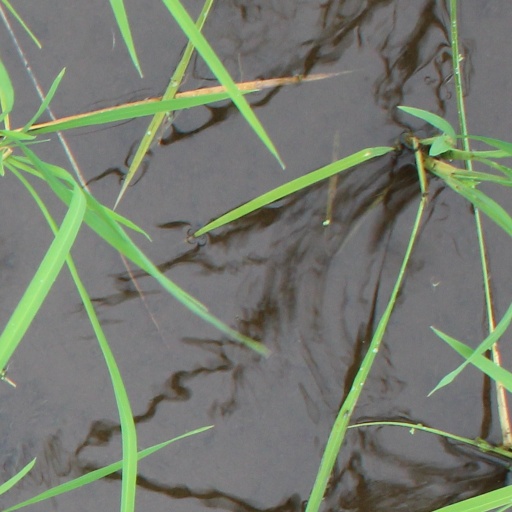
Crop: rice